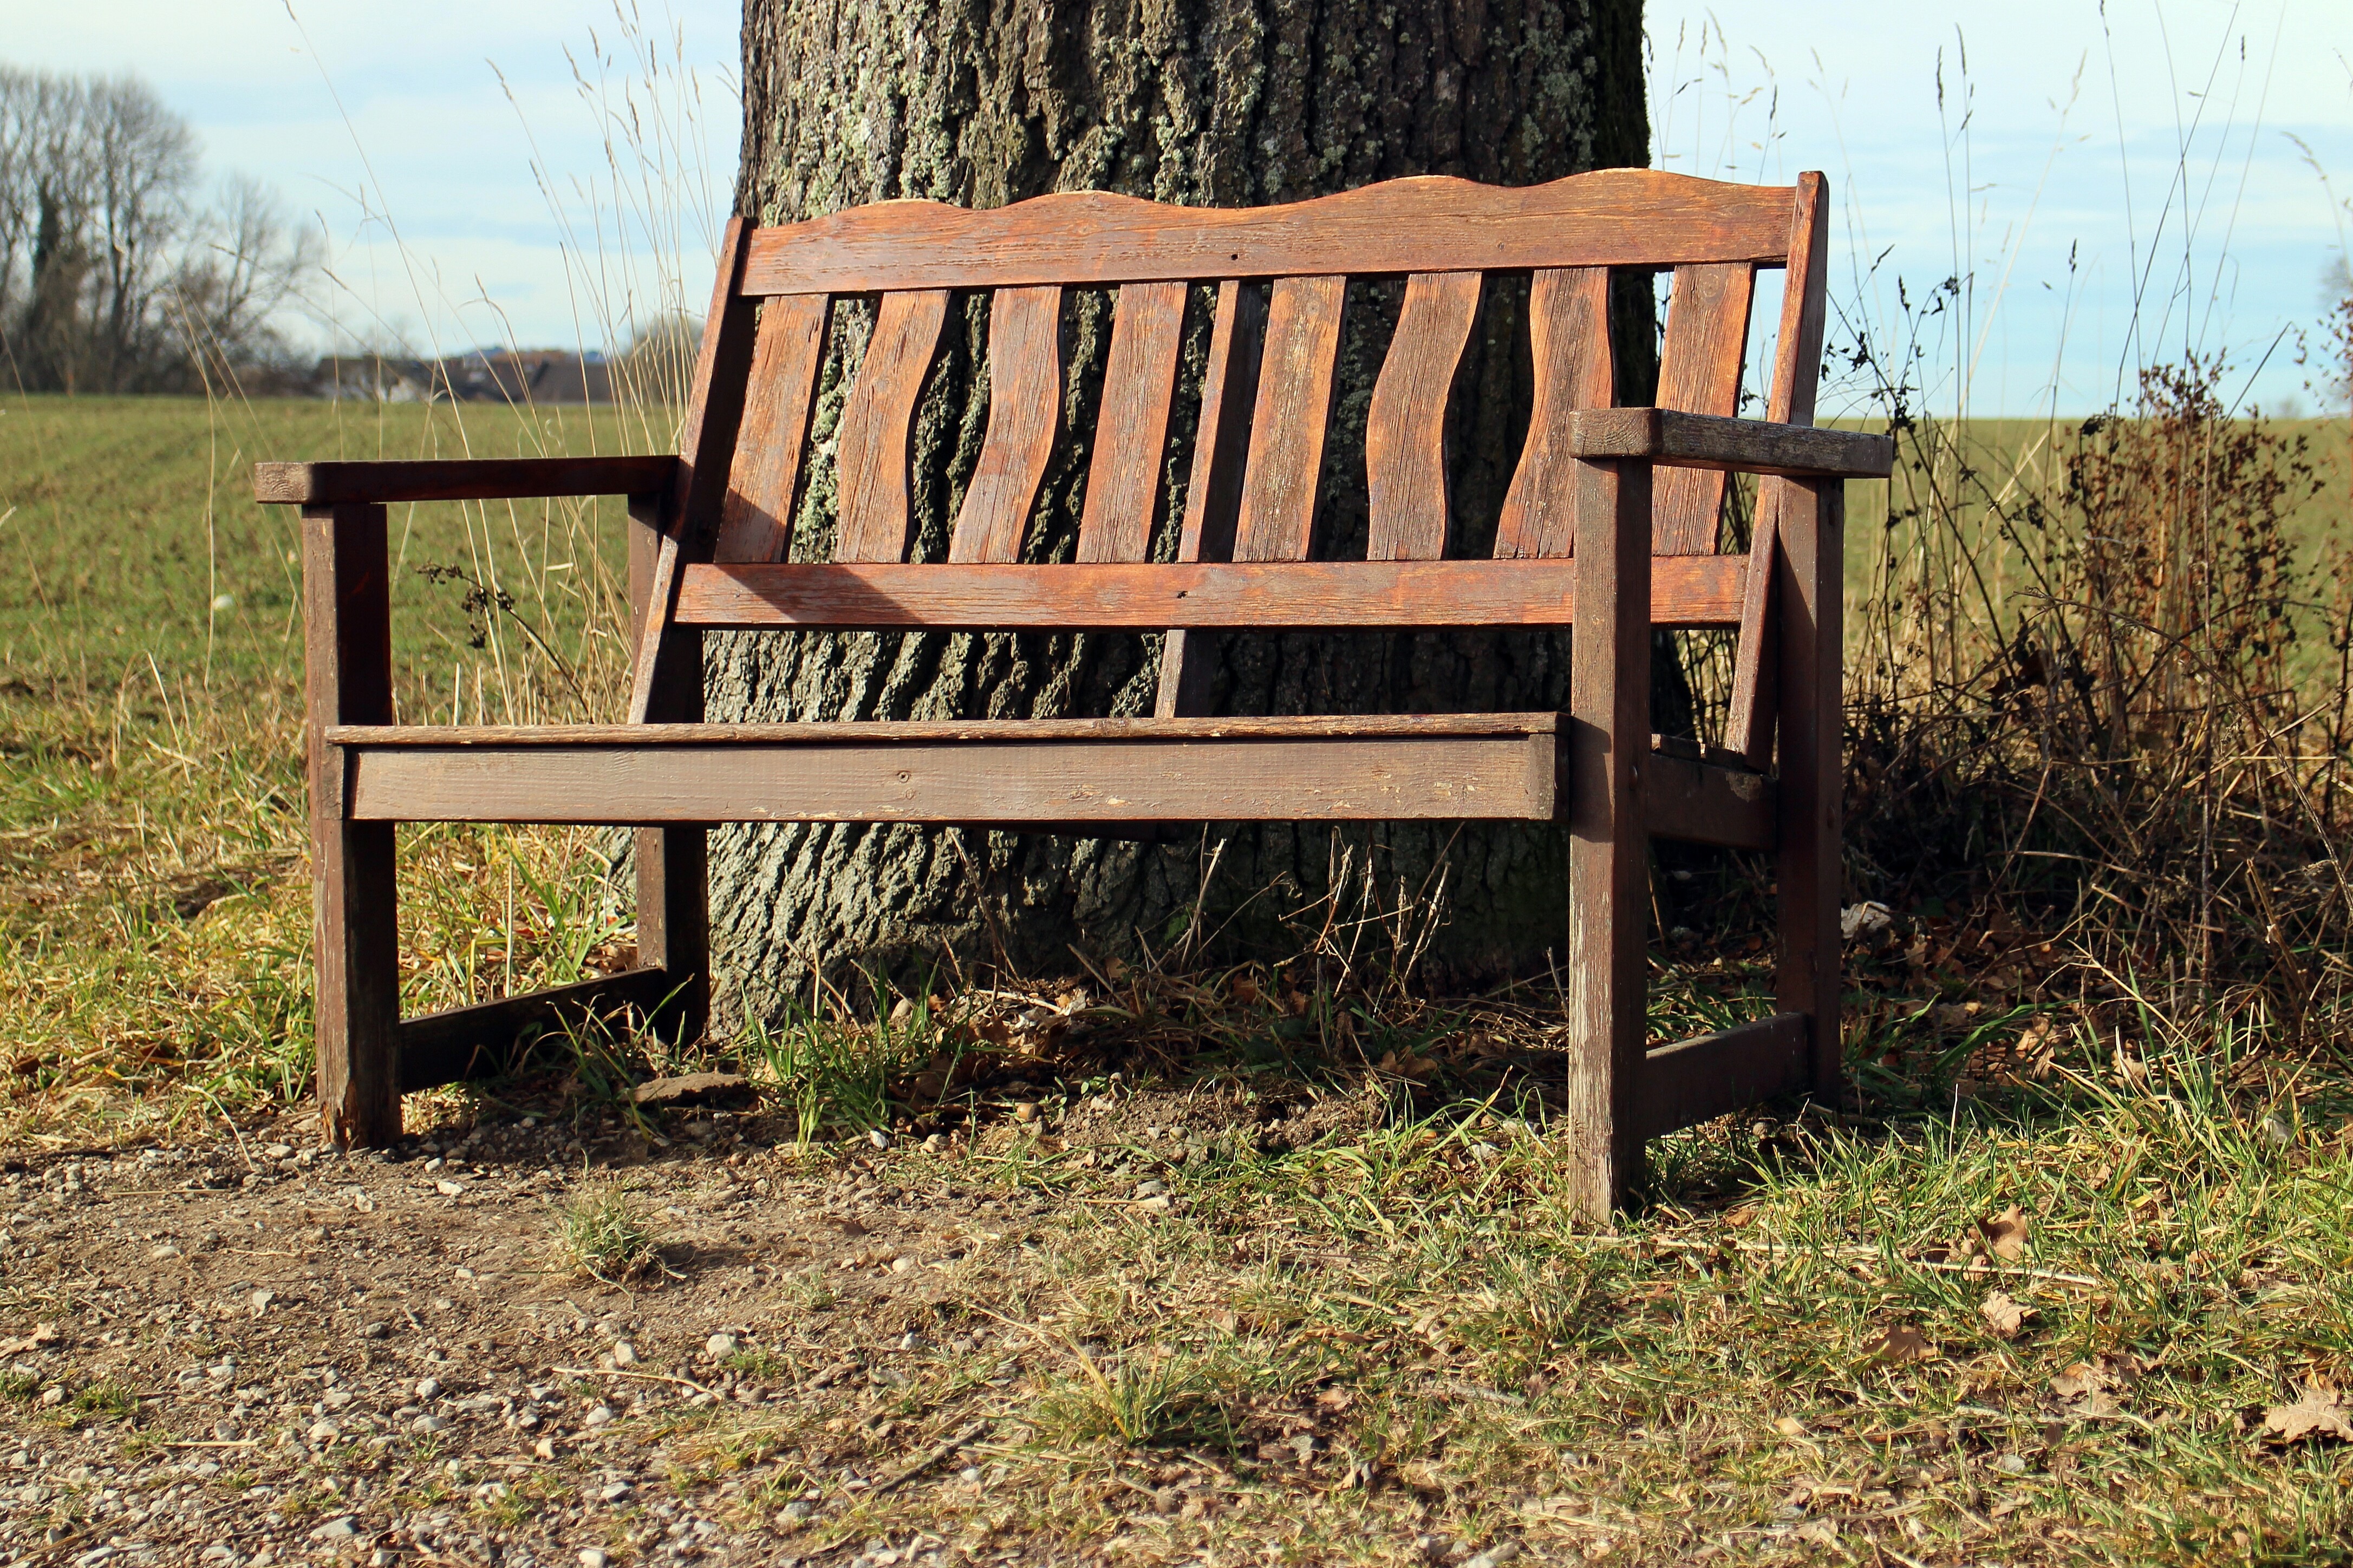
nature, wood, bench, seat, cottage, rest, furniture, sit, wooden bench, bank, out, click